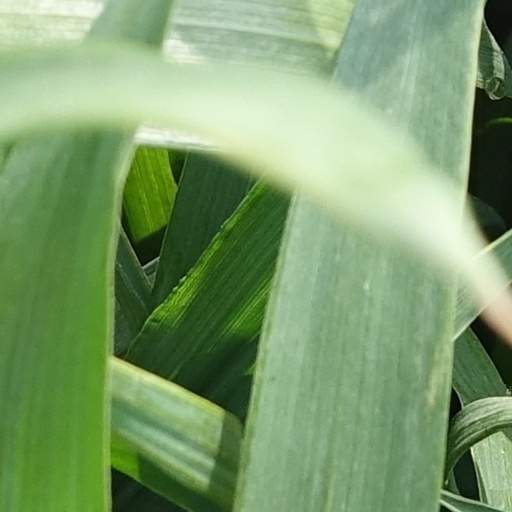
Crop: wheat